Kunsthistorisches Institut in Florenz

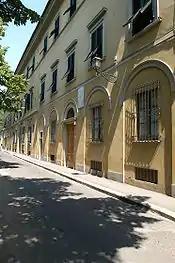
Kunsthistorisches Institut in Florenz

The Kunsthistorisches Institut in Florenz (KHI) is one of the oldest research institutions dedicated to the history of art and architecture in Italy, where facets of European, Mediterranean and global history are investigated.